Sierra Nevada subalpine zone

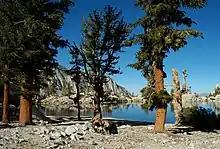
Whitebark pine and foxtail pines at Lone Pine Lake

Most perennial herbs in subalpine ecosystems have very high root to shoot ratios, or large underground rhizomes, which allow them to store carbohydrates underground during the winter and grow very fast during the short growing season. Shrubs tend to be prostrate and low to the ground. This morphology is advantageous because temperatures near the ground tend to be slightly higher during the day, which helps to maximize photosynthesis, and plants are less exposed to wind close to the ground.